Edward Martineau Perine

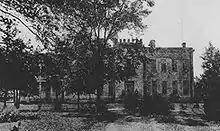
Perine Mansion in Cahaba, Alabama.

Perine's second marriage was to Frances E. "Fannie" Hunter (1825 - 1910) of Sparta, Conecuh County, Alabama, on August 6, 1846. Mrs. Perine was the daughter of Judge John Starke Hunter and Theodesia Jones Hunter. To Edward and Fannie Perine were born four daughters: Sarah Hunter "Sally" Perine (1848–1864), Addra A. Perine (1849–1905), Frances Hunter "Fannie" Perine (1852–1855) and Anna Hunter Perine (b. 1858).